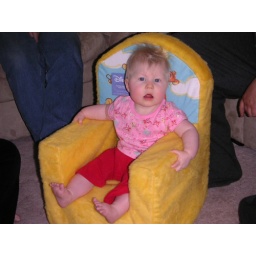
Rebecca sitting in her new chair that Aunt Robin bought for her